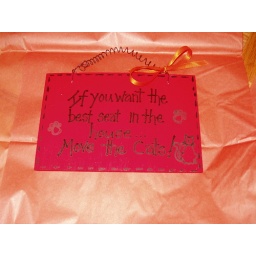
A door sign &amp;quot;If you want the best seat in the house... Move the cats&amp;quot; made for my secret swap partner.